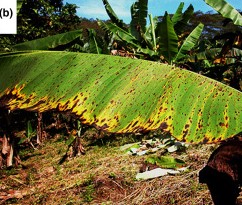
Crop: unknown
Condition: banana_panama_disease